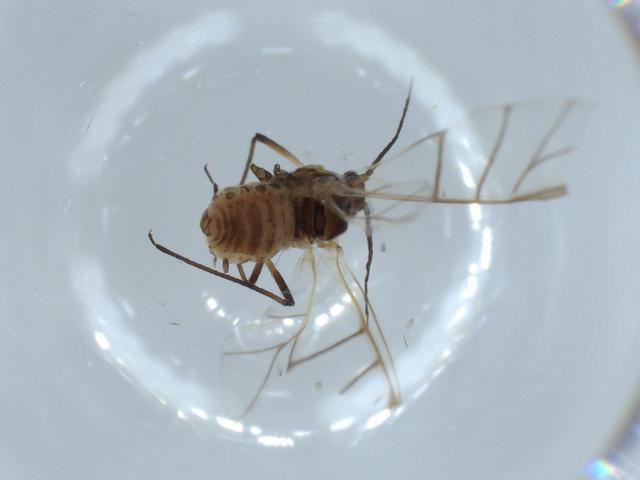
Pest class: cabbage_aphid